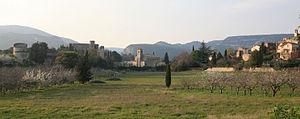
Lourmarin est une commune française située dans le département de Vaucluse, en région Provence-Alpes-Côte d'Azur.
Le massif du Luberon est un massif montagneux peu élevé qui s'étend d'est en ouest entre les Alpes-de-Haute-Provence et le département de Vaucluse, en France. La première mention du massif est antérieure au début de l'ère chrétienne. La forme moderne Luberon est attestée à partir du XVIIIᵉ siècle.
Fernand Marius Bosco, dit Henri Bosco, né le 16 novembre 1888 à Avignon et mort le 4 mai 1976 à Nice, est un romancier français.